Reer Caynaashe

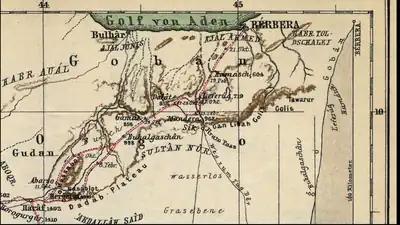
German map of the Horn from 1896 showing Sultan Nur's Domain in the Togdheer area

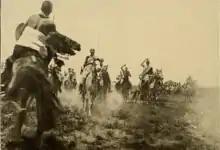
Sultan Nur's horsemen

The Rer Ainanshe along with their Hersi Osman kin were at the forefront of anti-colonial activity in the Somaliland protectorate and Italian Abyssinia. Lieutenant Mosye-Bartlette author of "the Kings African rifles" states that they constantly defied and resisted the British Protectrate government. In his 1884 publication La confrérie musulmane (Muslim Brotherhood) Henri Duveyrier states that the Rer Ainanshe had ties with the Senoussis, later Kings of Libya, who in the 19th century were involved in many anti-colonial upheavals across Muslim Africa. In 1896 Sultan Nur received a Senoussi delegation, at that time he was involved in war with the British government then based at Berbera.